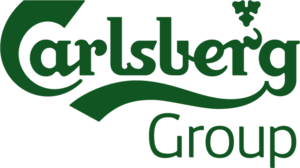
Carlsberg
Carlsberg Group er et dansk bryggeriselskab grundlagt i 1847 af J.C. Jacobsen.